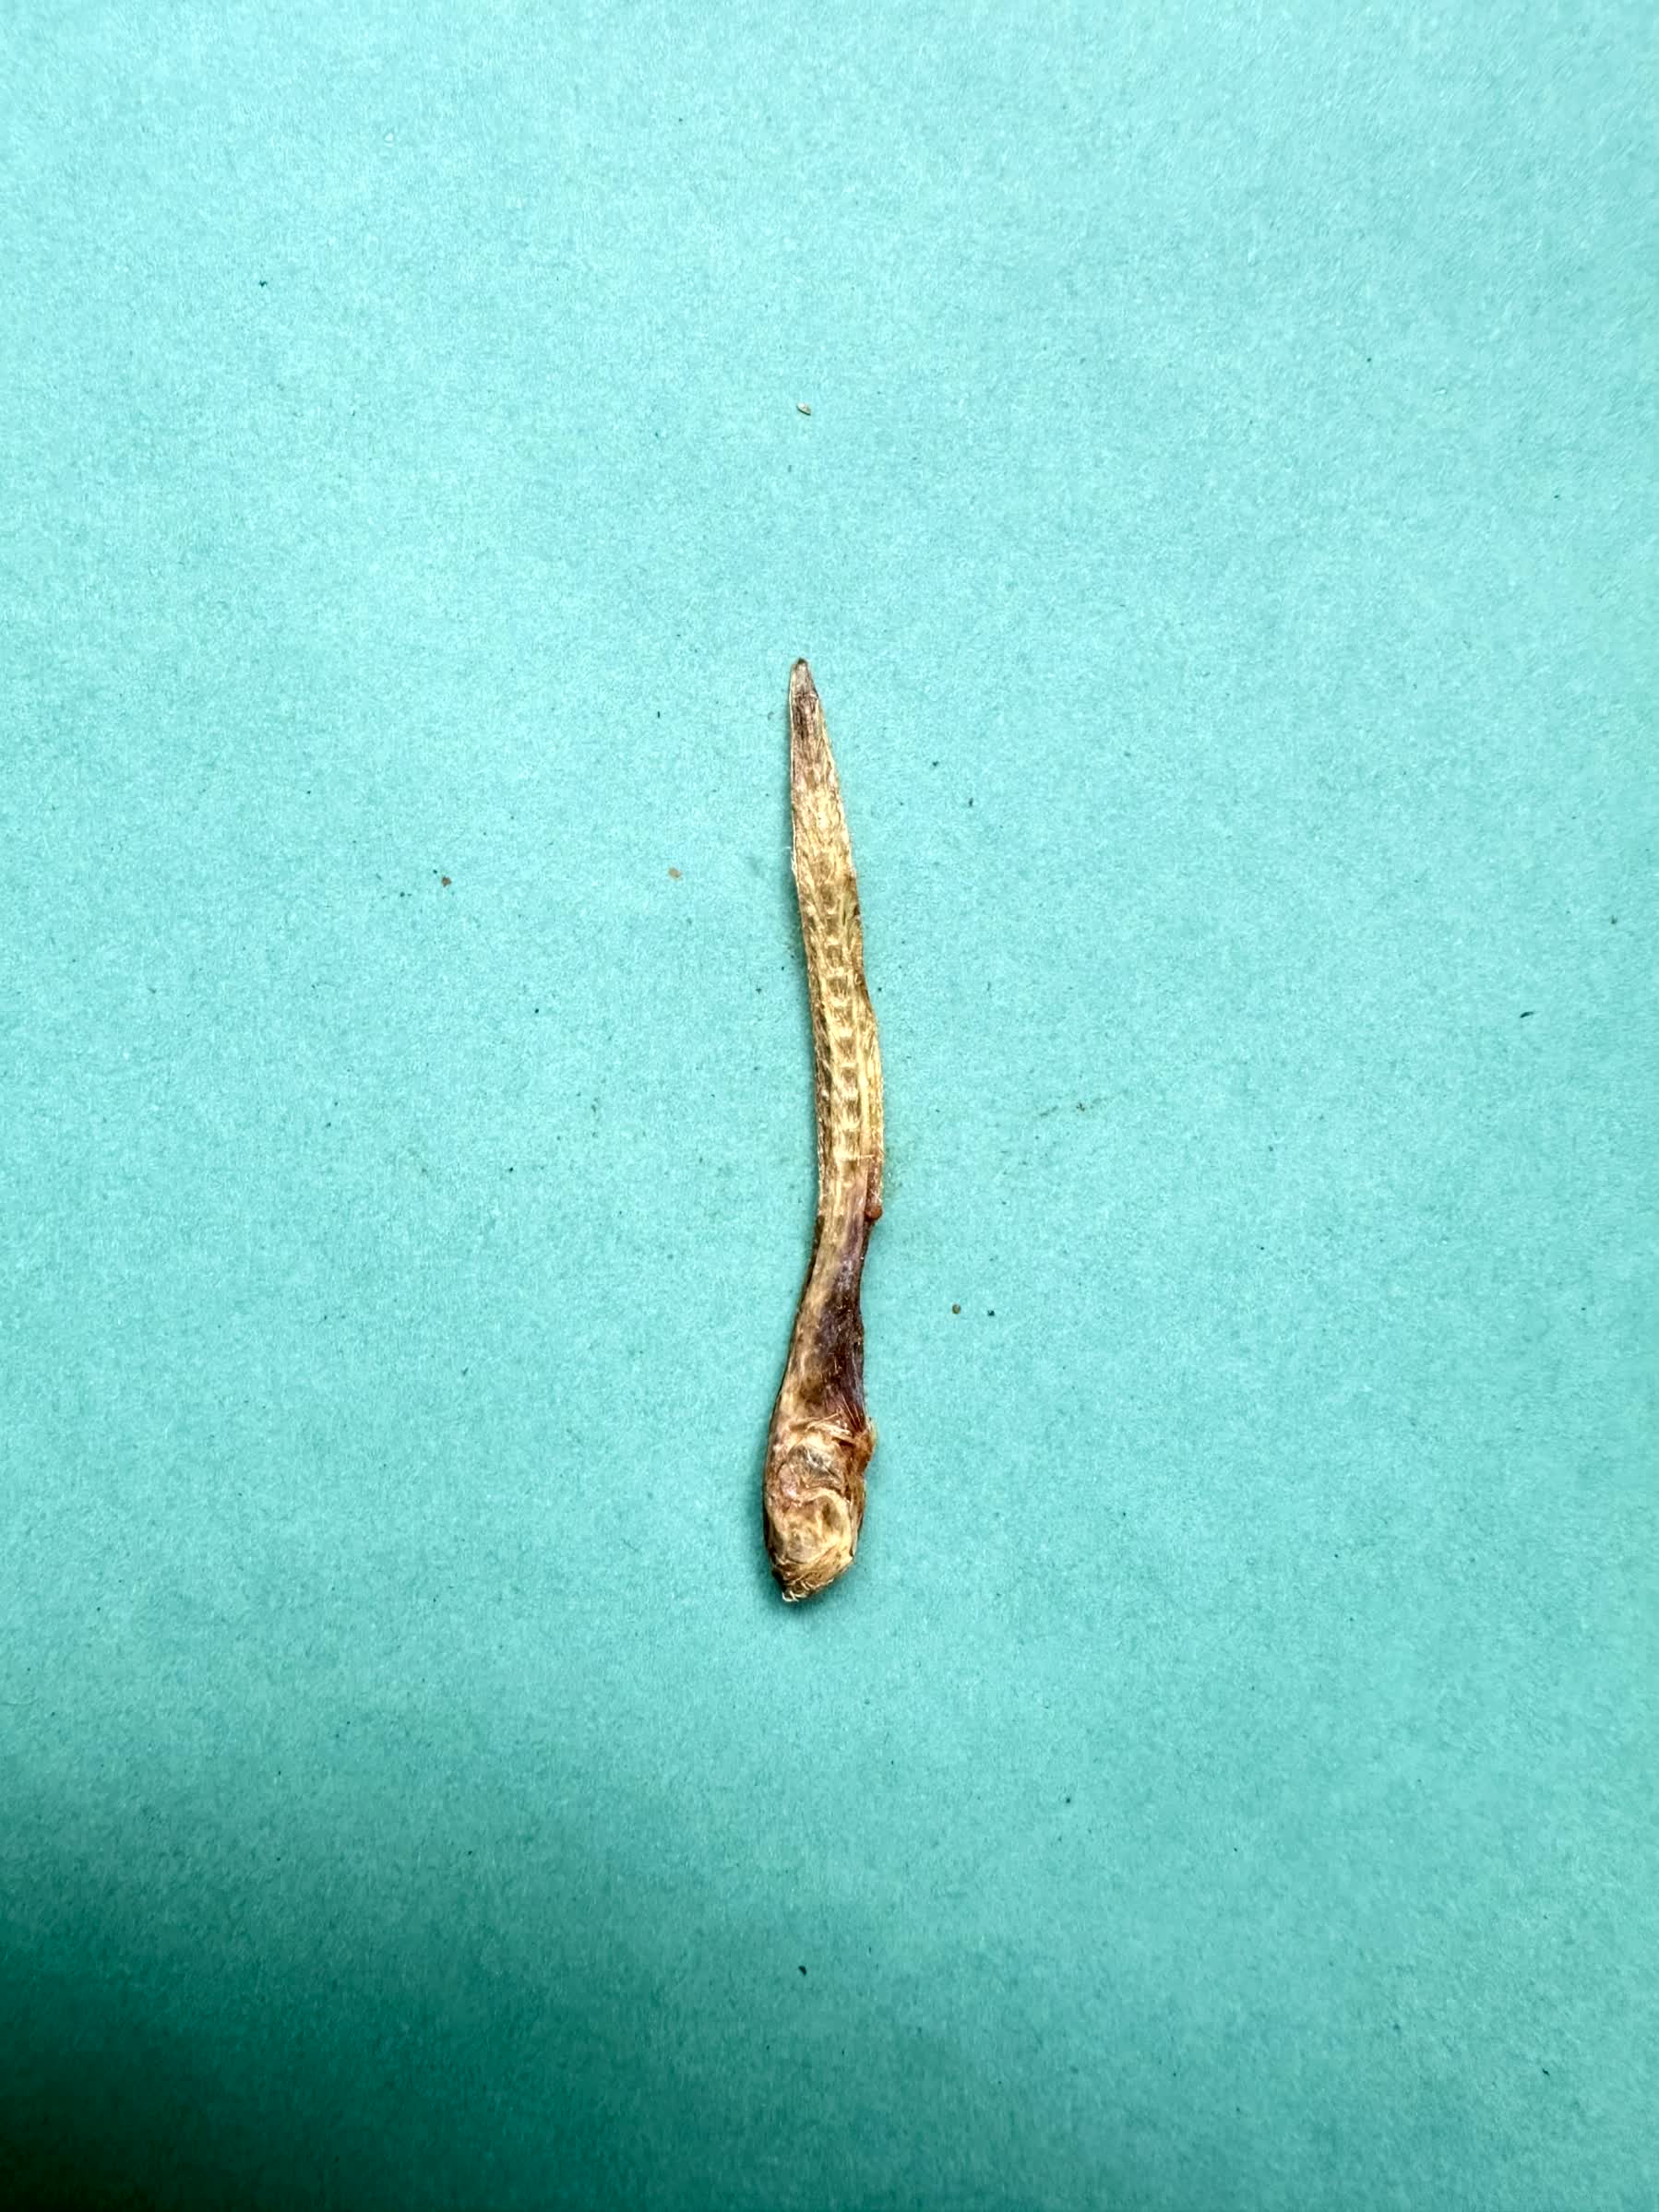
Species: Chewa